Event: Nepal Earthquake
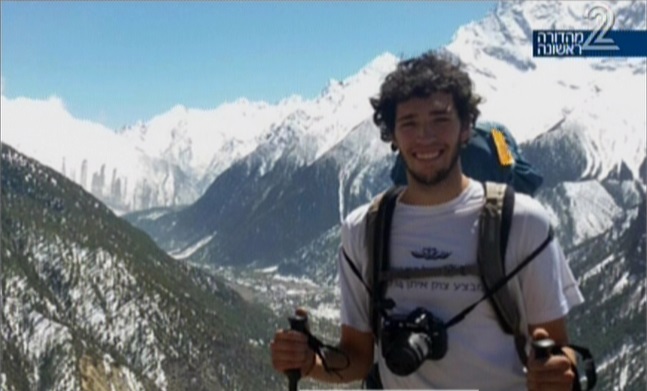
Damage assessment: no_damage